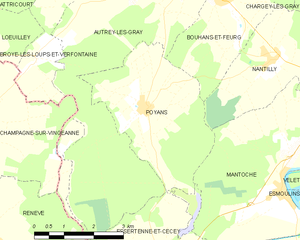
Carte des communes françaises